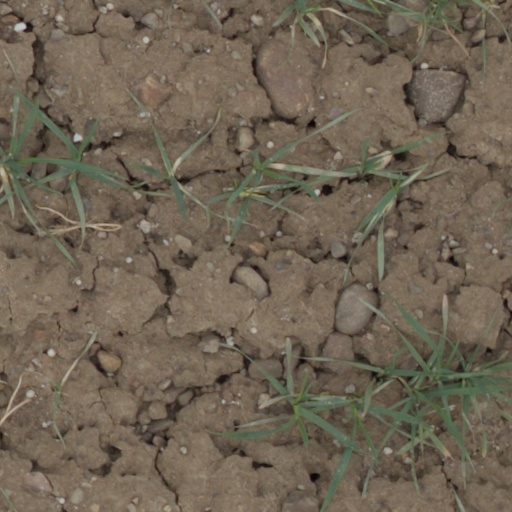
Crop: wheat